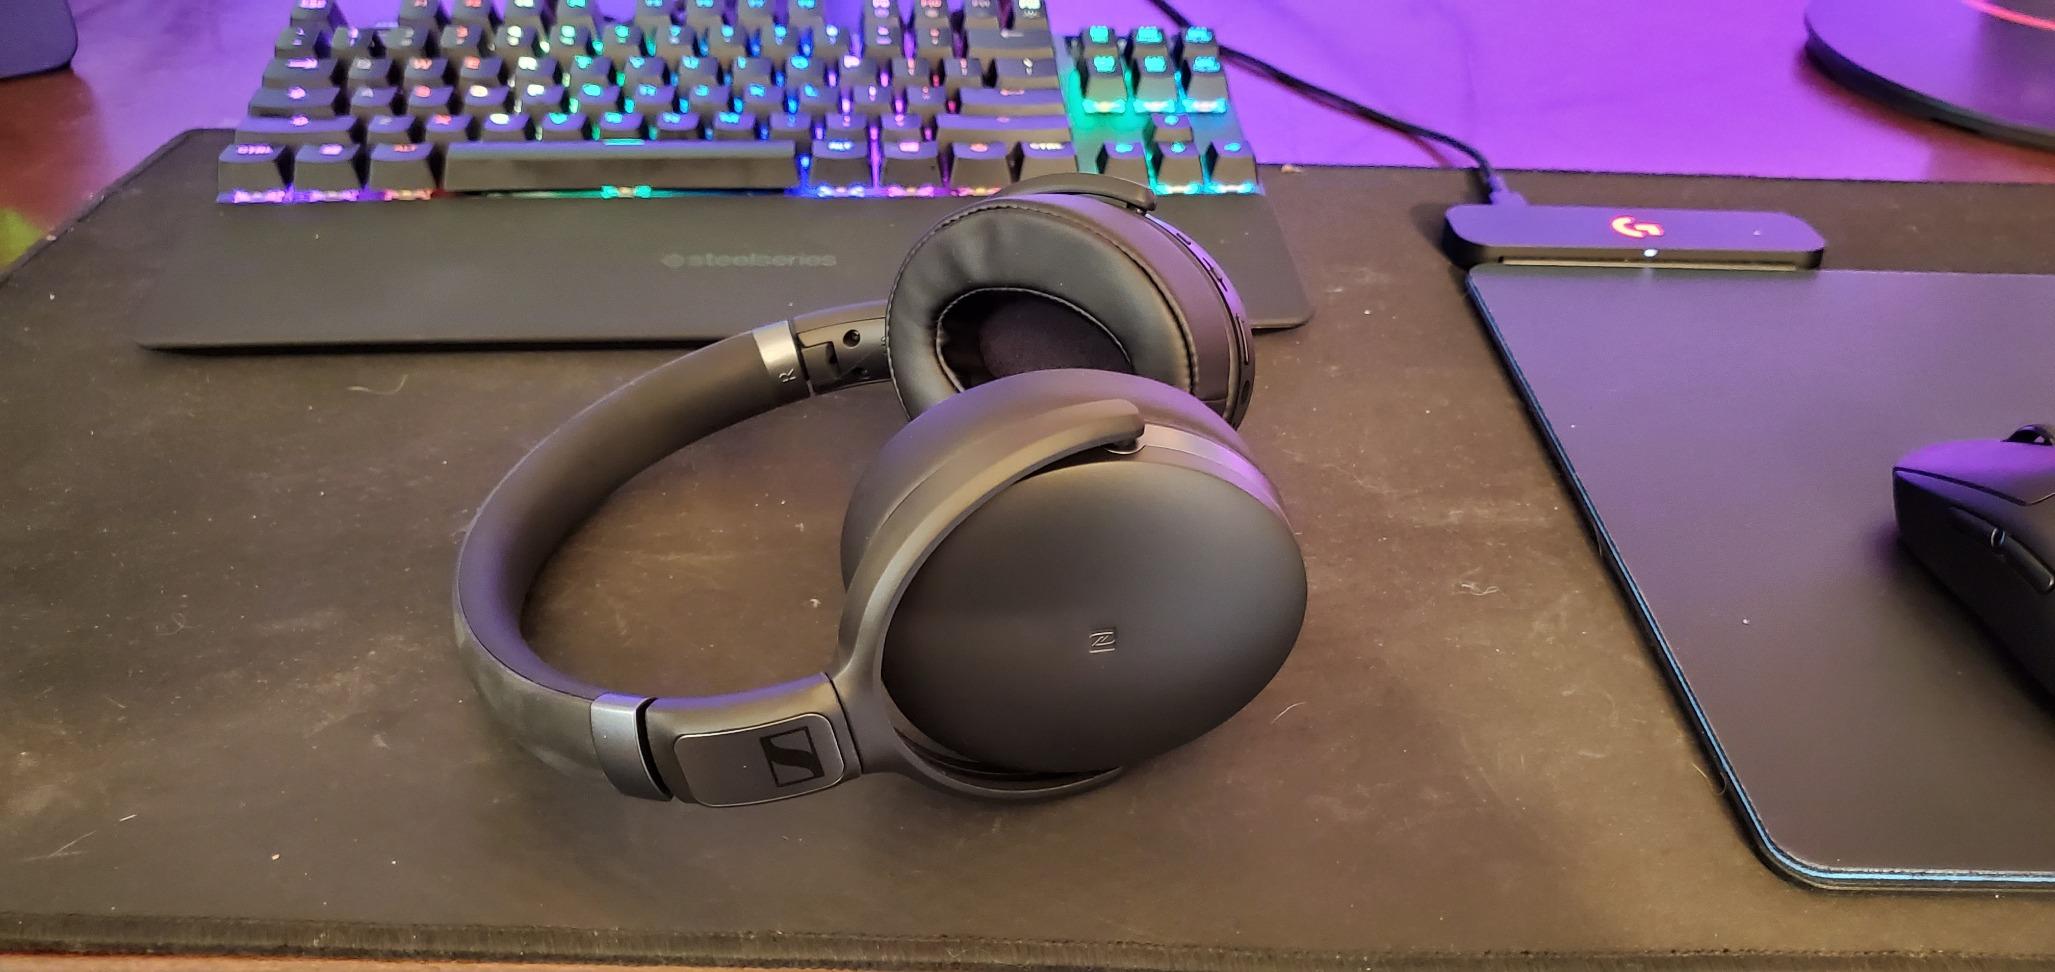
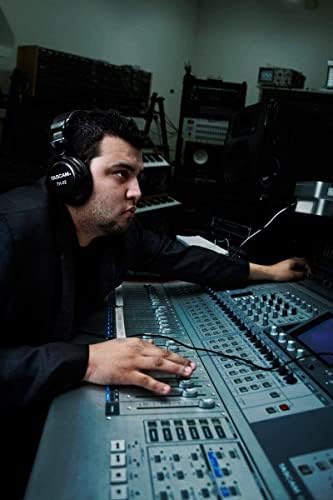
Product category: headphones
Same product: no